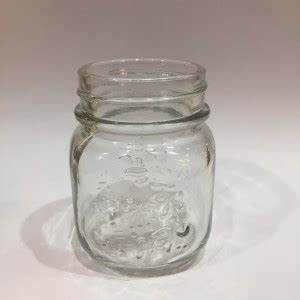
Waste category: glass